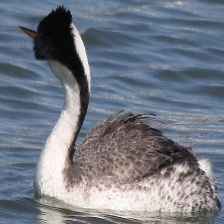
Species: CLARKS GREBE
Scientific name: AECHMOPHORUS CLARKII